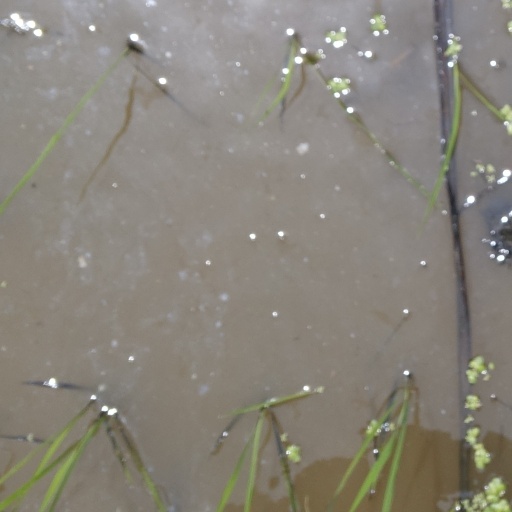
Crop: rice